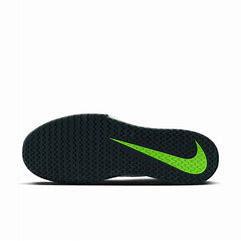
Brand: Nike
Model: Court Vapor Lite 2